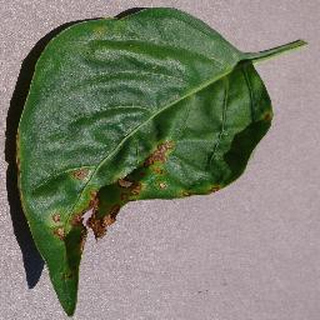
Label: bell_pepper_bacterial_spot